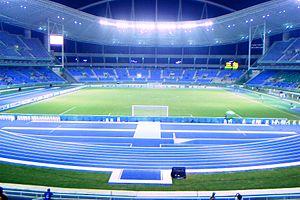
Les Jeux olympiques d'été de 2016 ont été célébrés en 2016 à Rio de Janeiro, au Brésil. Le lieu de la compétition a été choisi le 2 octobre 2009 et annoncé par Jacques Rogge, lors de la 121ᵉ session du Comité international olympique, qui se tenait à Copenhague, au Danemark.
Le Botafogo de Futebol e Regatas est un club omnisports brésilien, basé à Rio de Janeiro, dans le quartier du même nom, Botafogo. Il est principalement reconnu pour sa section de football, mais comporte également des sections de football de plage, d'aviron, de volley-ball, de basket-ball, de natation et d'autres. Fondé en tant que club de football le 12 août 1904, sous le nom de Botafogo Football Club, il fusionne avec le Club de Regatas Botafogo, un autre club du même quartier, fondé lui le 1ᵉʳ juillet 1894, pour former le Botafogo de Futebol e Regatas le 8 décembre 1942, jour de la fête de la sainte patronne du club, Nossa Senhora da Conceição.